Industrial and production engineering

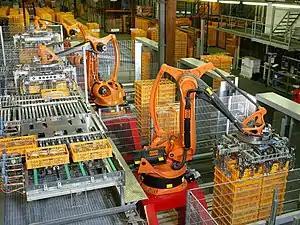
KUKA industrial robots being used at a bakery for food production

Robotics is the application of mechatronics and automation to create robots, which are often used in manufacturing to perform tasks that are dangerous, unpleasant, or repetitive. These robots may be of any shape and size, but all are preprogrammed and interact physically with the world. To create a robot, an engineer typically employs kinematics (to determine the robot's range of motion) and mechanics (to determine the stresses within the robot). Robots are used extensively in manufacturing engineering.